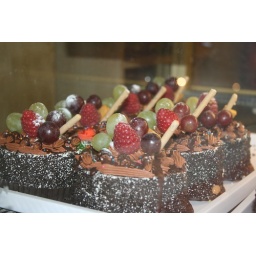
Yummy cakes in the Wonderful Patisserie shop window